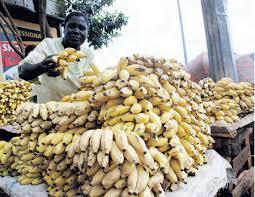
Mkulima huyu alipanda ndizi akainyunyuzia maji na wakati ulimea akavuna,  sasa ndizi imeiva ameileta sokoni na anataka kuziuza ,ndizi hiki kinamsaidia kinamsaidia kupata pesa ya kutosha .